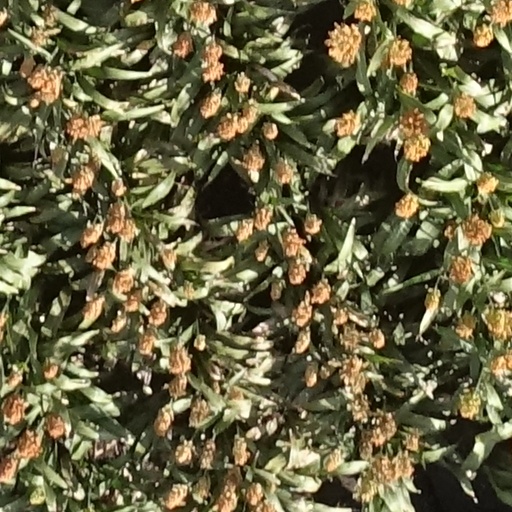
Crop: sorghum